Parenteral nutrition

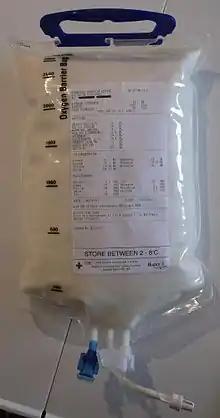
Prescription lipid parenteral nutrition formulation

Solutions for total parenteral nutrition may be customized to individual patient requirements, or standardized solutions may be used. The use of standardized parenteral nutrition solutions is cost-effective and may provide better control of serum electrolytes.